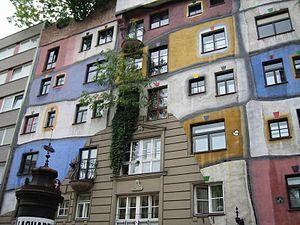
Autriche, Vienne, Hundertwasserhaus